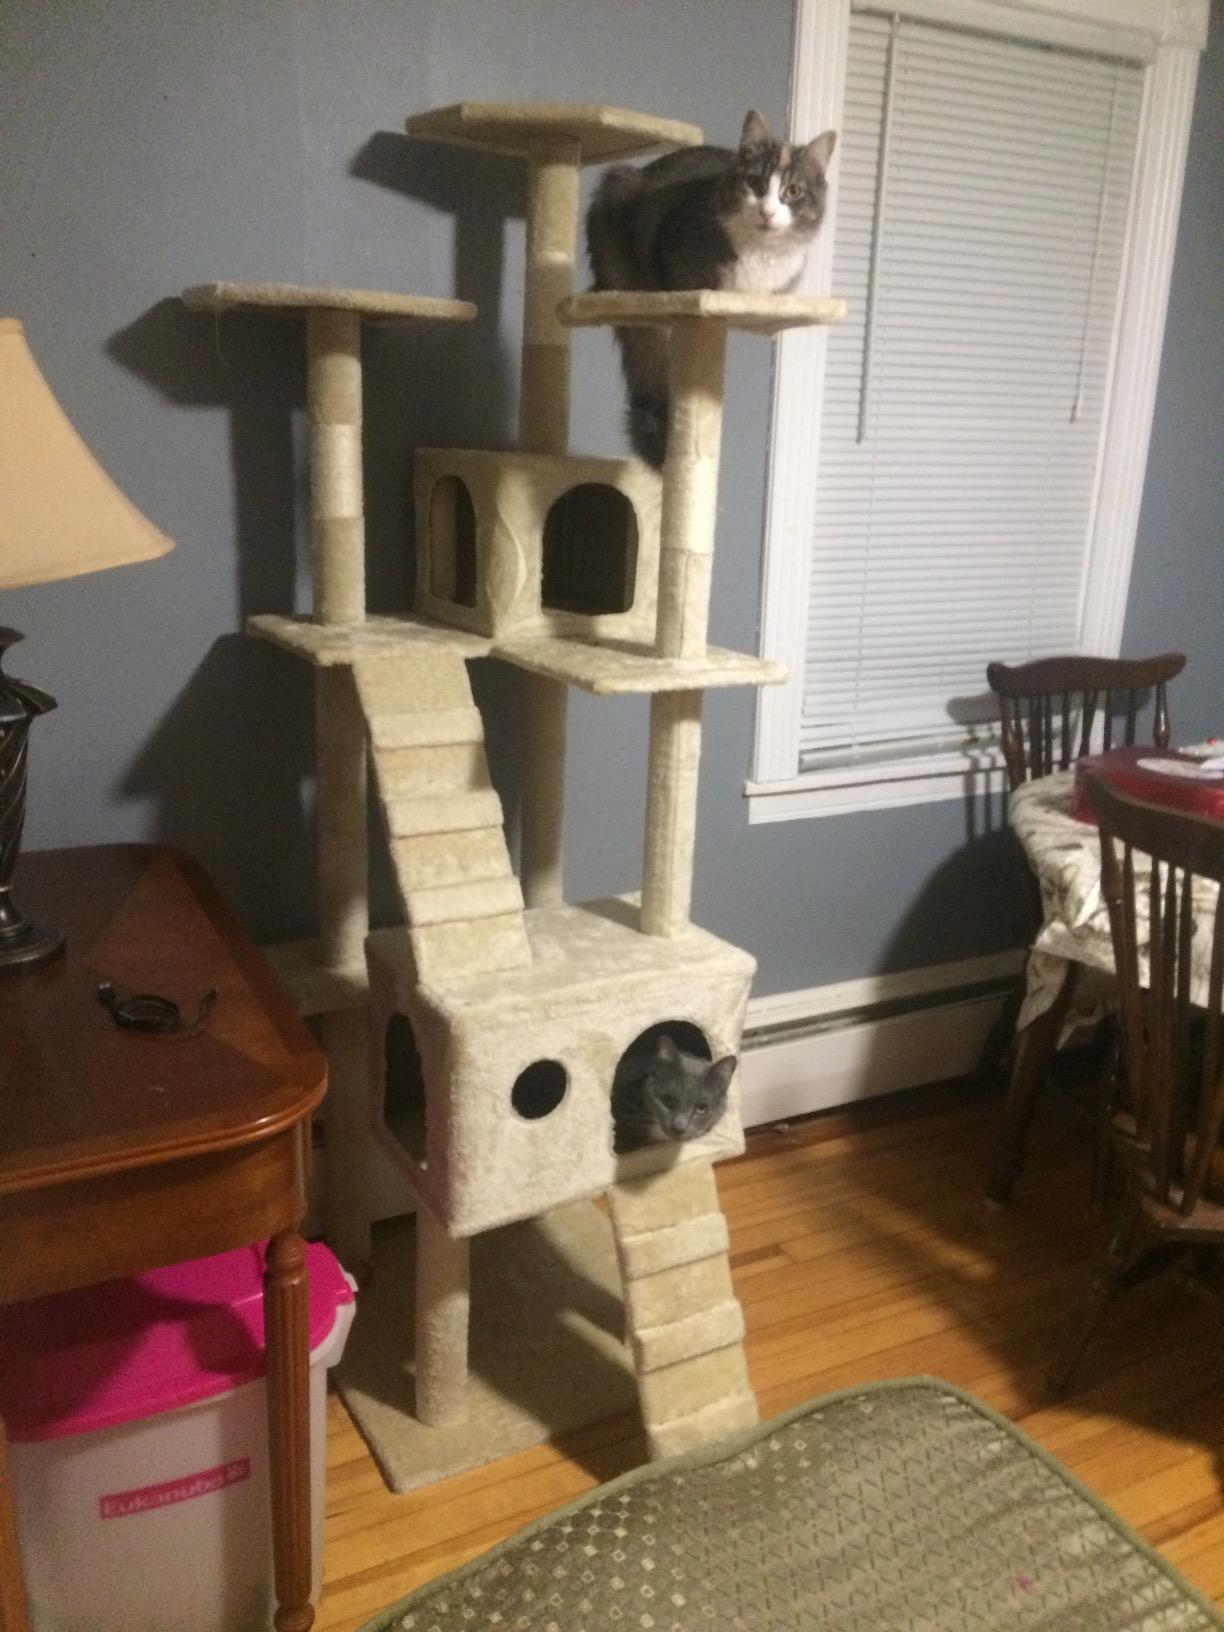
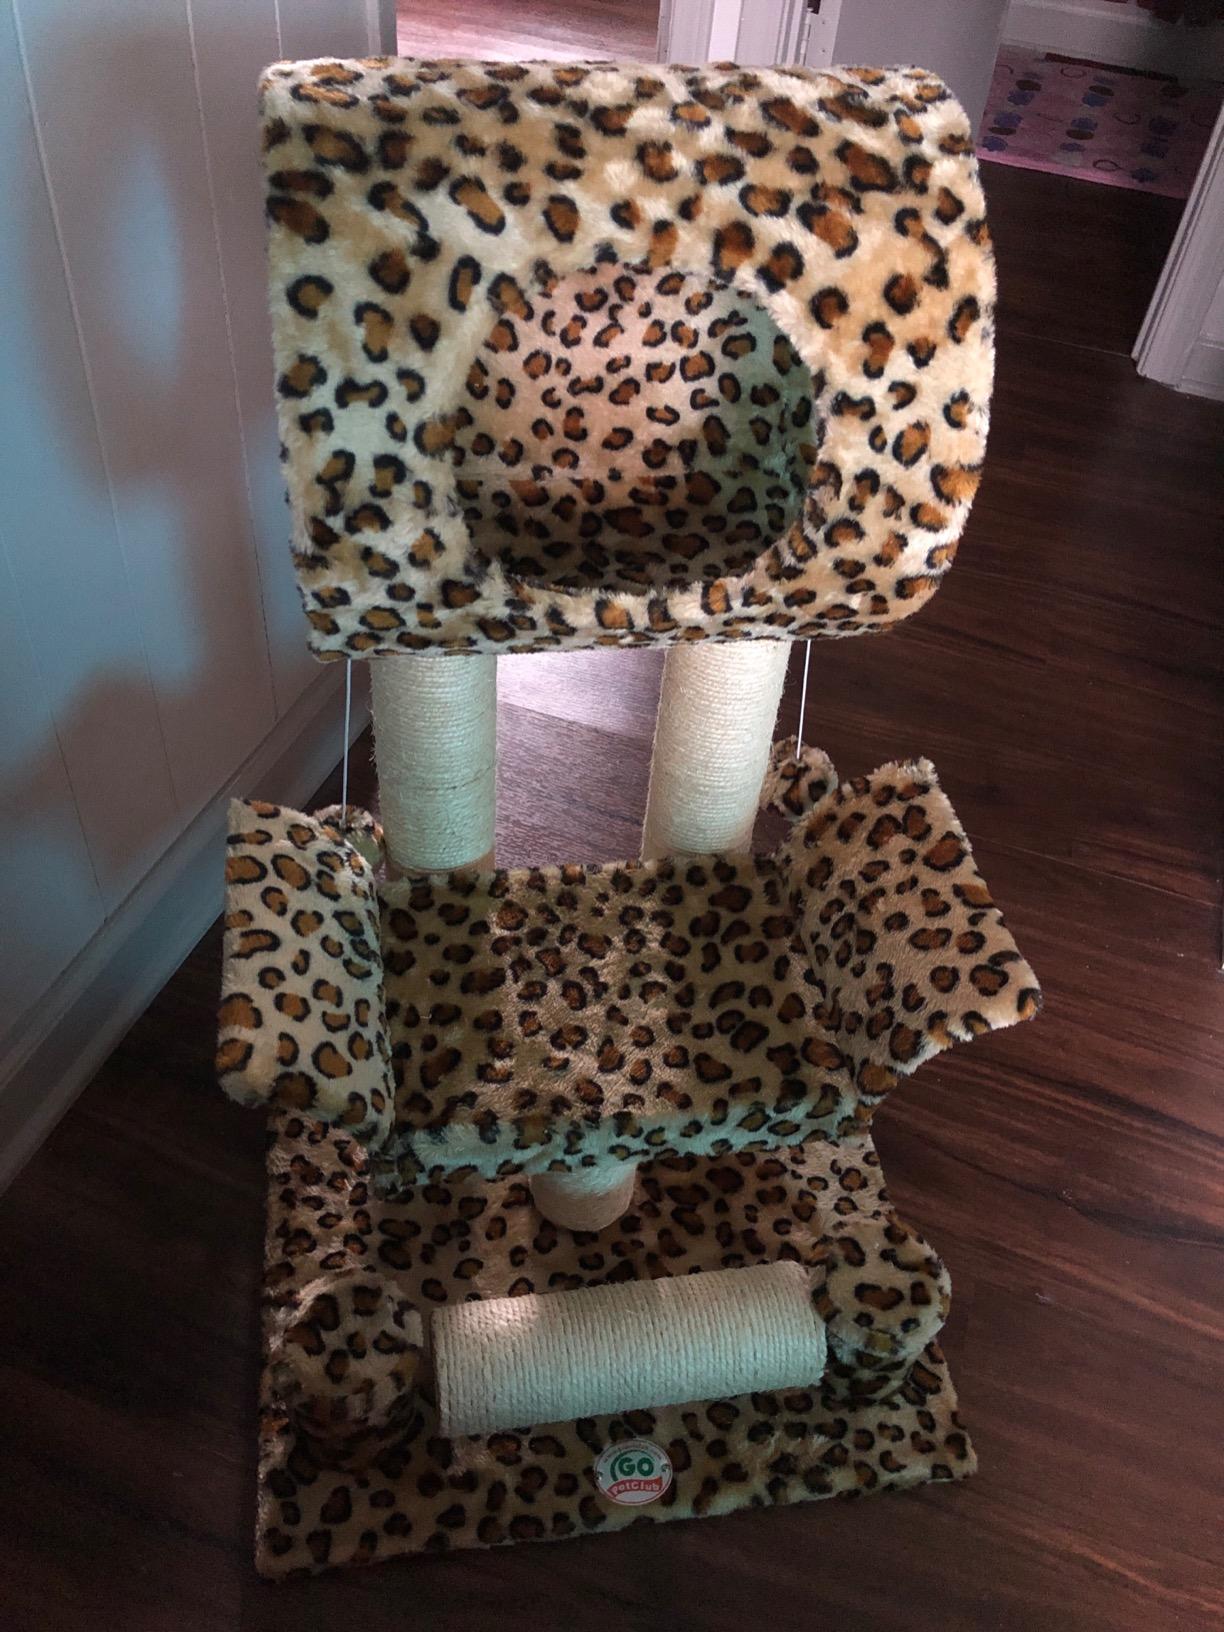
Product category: items_cat tree
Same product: no